Xoan singing

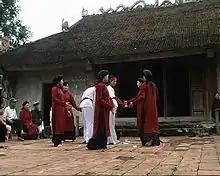
Xoan singing performance in đình

"Xoan" singing or , Chữ Nôm: ) is a genre of Vietnamese folk music performed in spring during the first two months of the Tết Nguyên Đán in Phú Thọ Province. The genre includes acting, ceremony, chant, dancing, drumming, and singing; with themes involve romance, riddles, and work. Traditionally occurring in temples, shrines, and communal homes, the songs are performed by a guild, led by a , consisting of male instrumentalists, or , and female singers, or . A guild consists of ten to fifteen performers, but there are few remaining, increasingly aging, guilds and teachers of this primarily oral tradition.